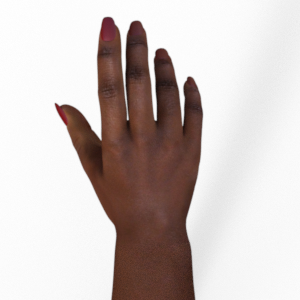
Label: paper